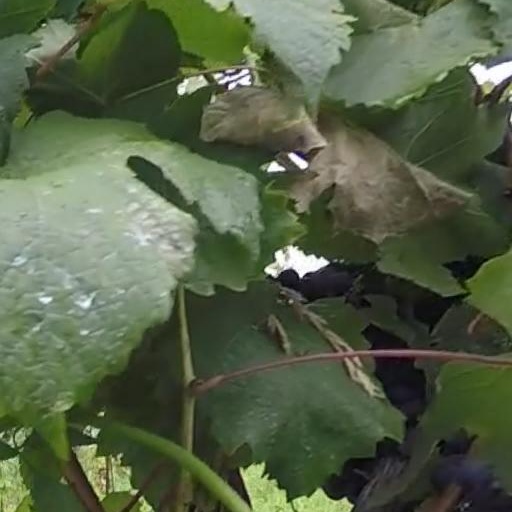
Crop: grape